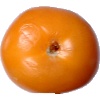
Label: Tomato Yellow 1